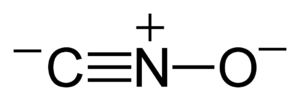
Les fulminates sont les sels ou esters de l'acide fulminique. Ce sont des oxyanions.